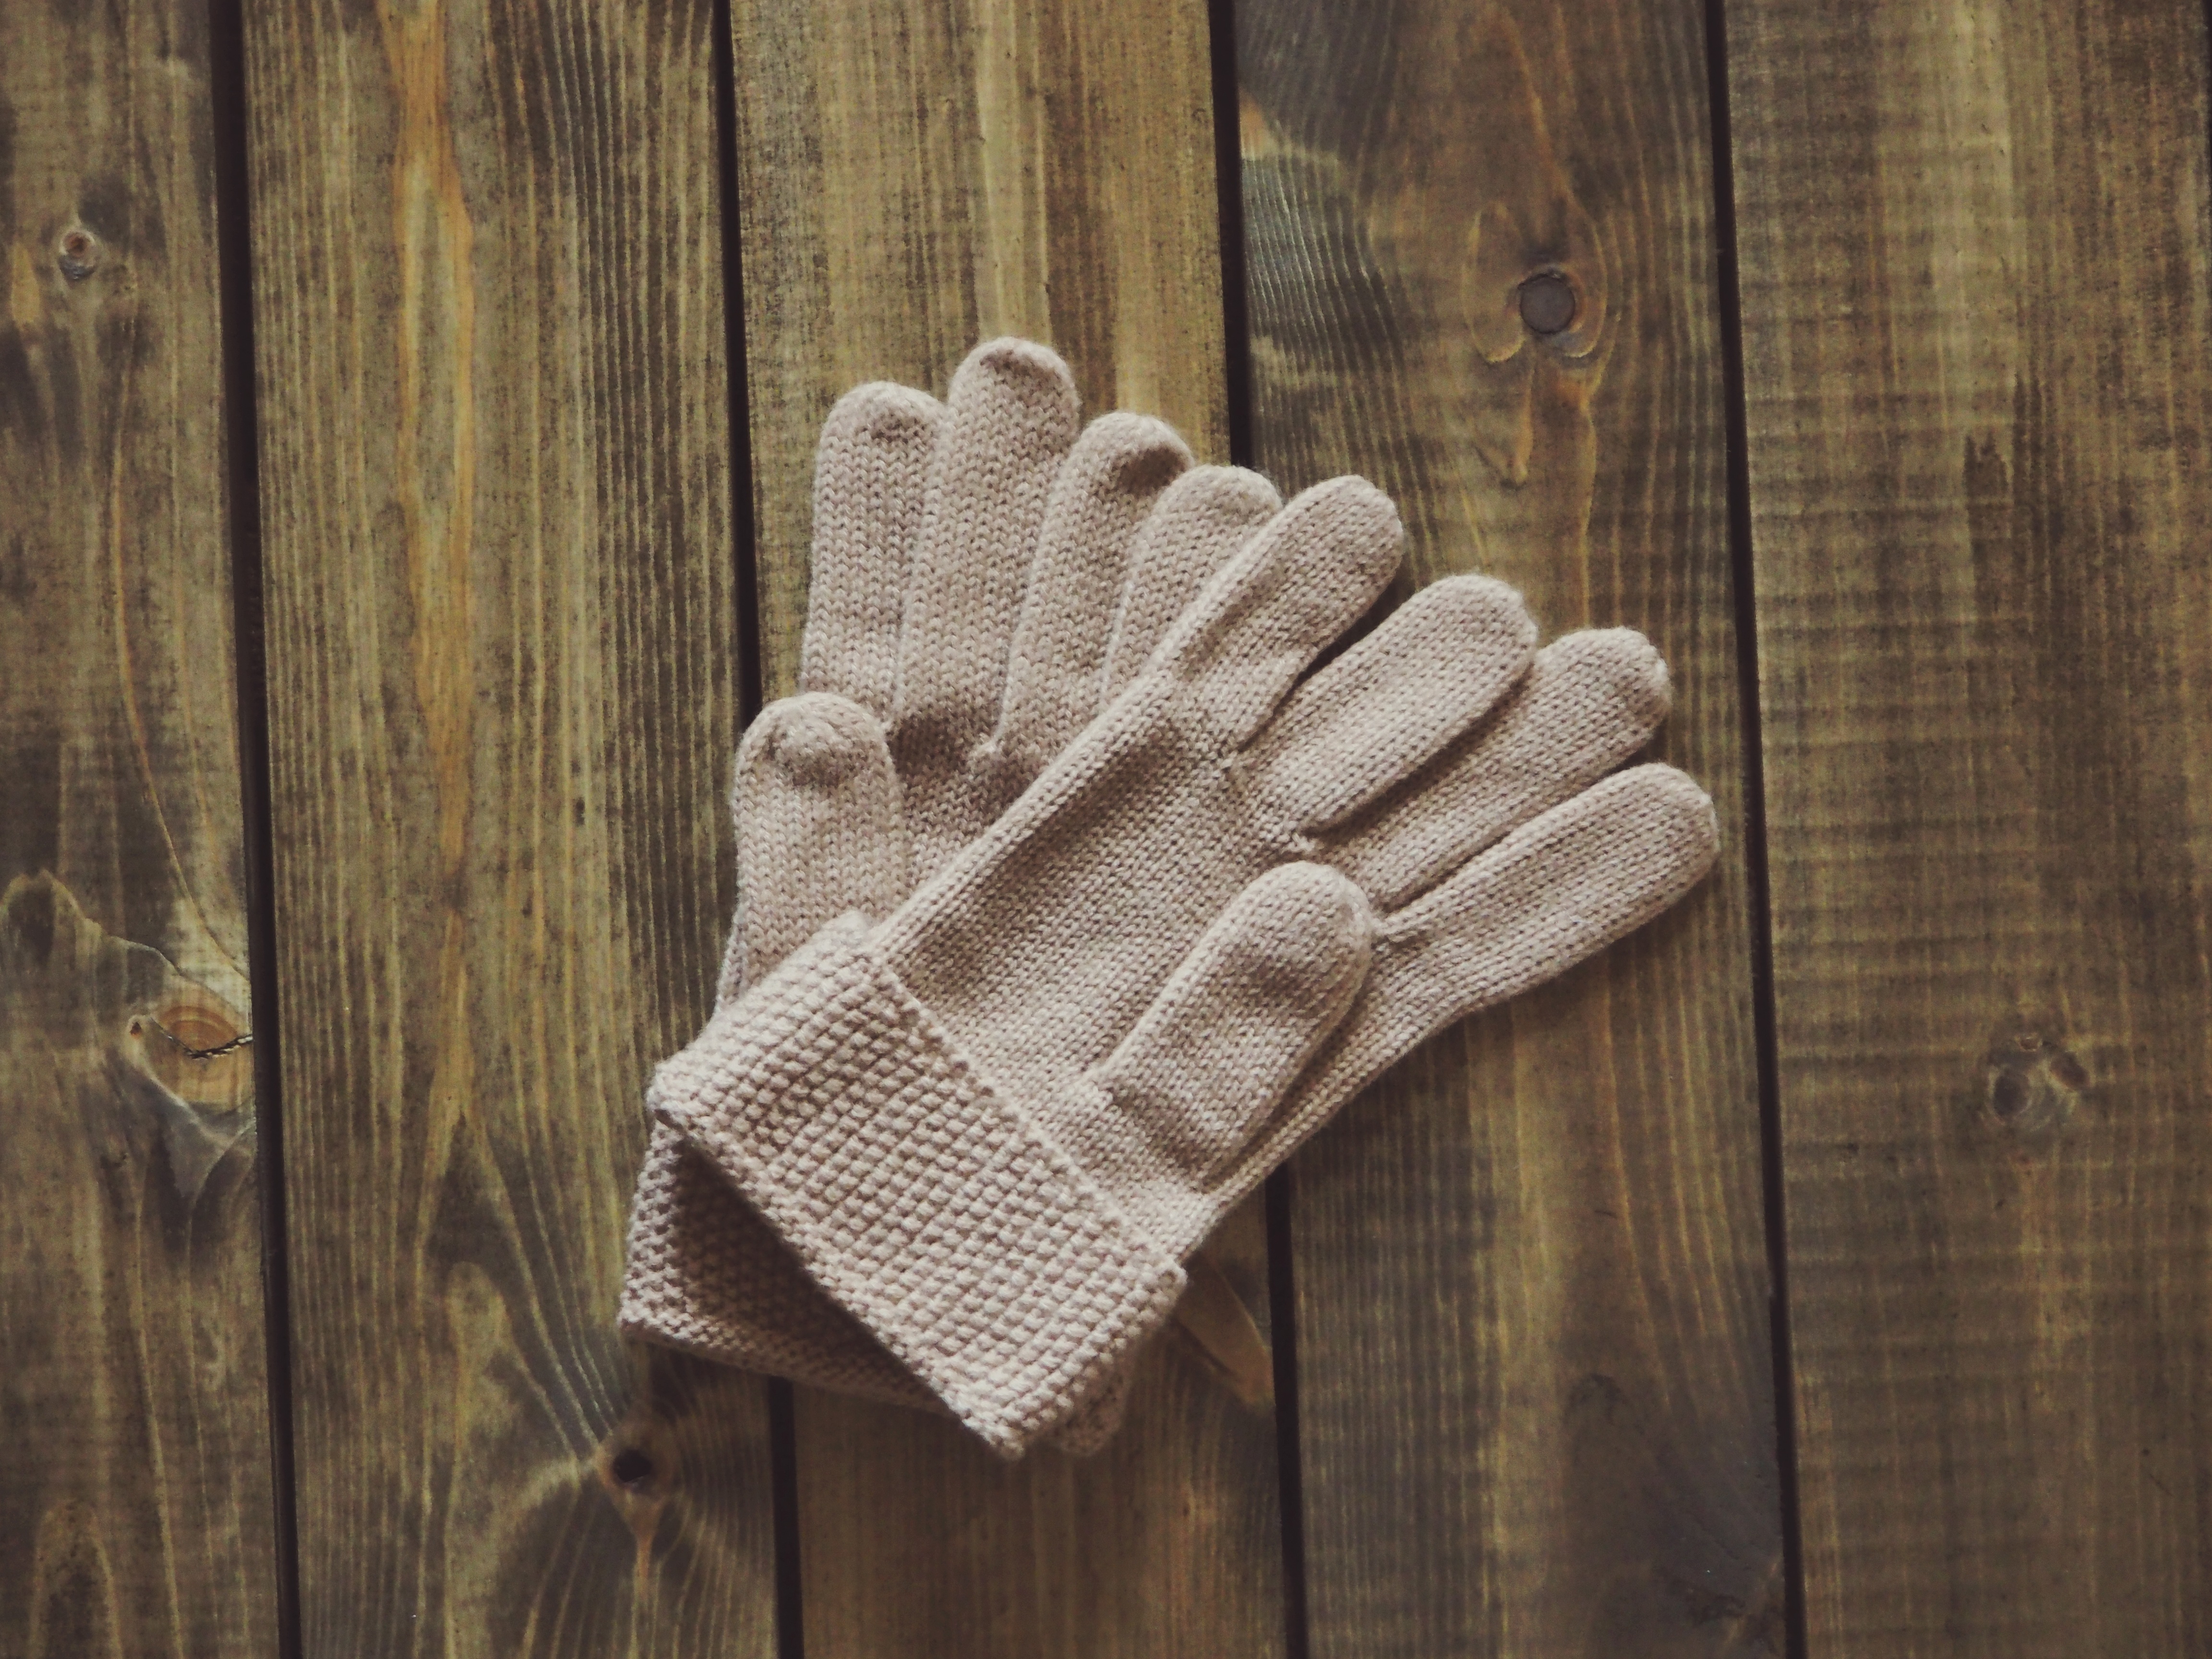
hand, winter, wood, glove, pattern, finger, autumn, fashion, clothing, wool, jewelry, textile, background, design, beige, accessories, daily, gloves, fashionable, women's, fashion accessory